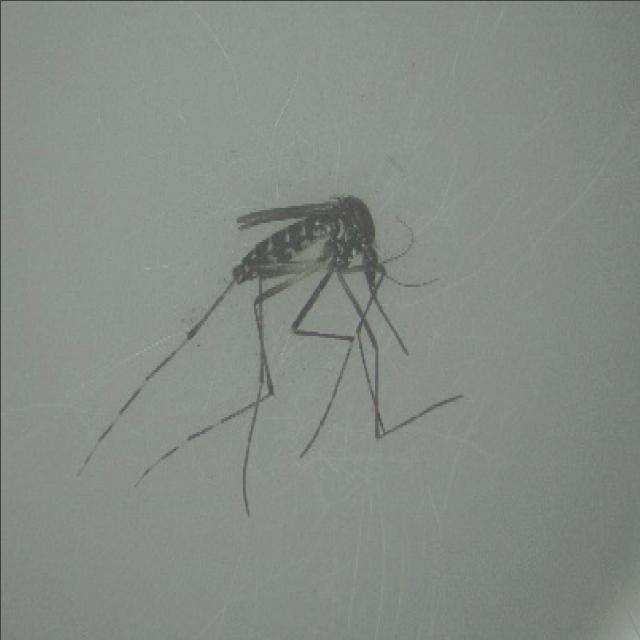
Species: aedes_albopictus